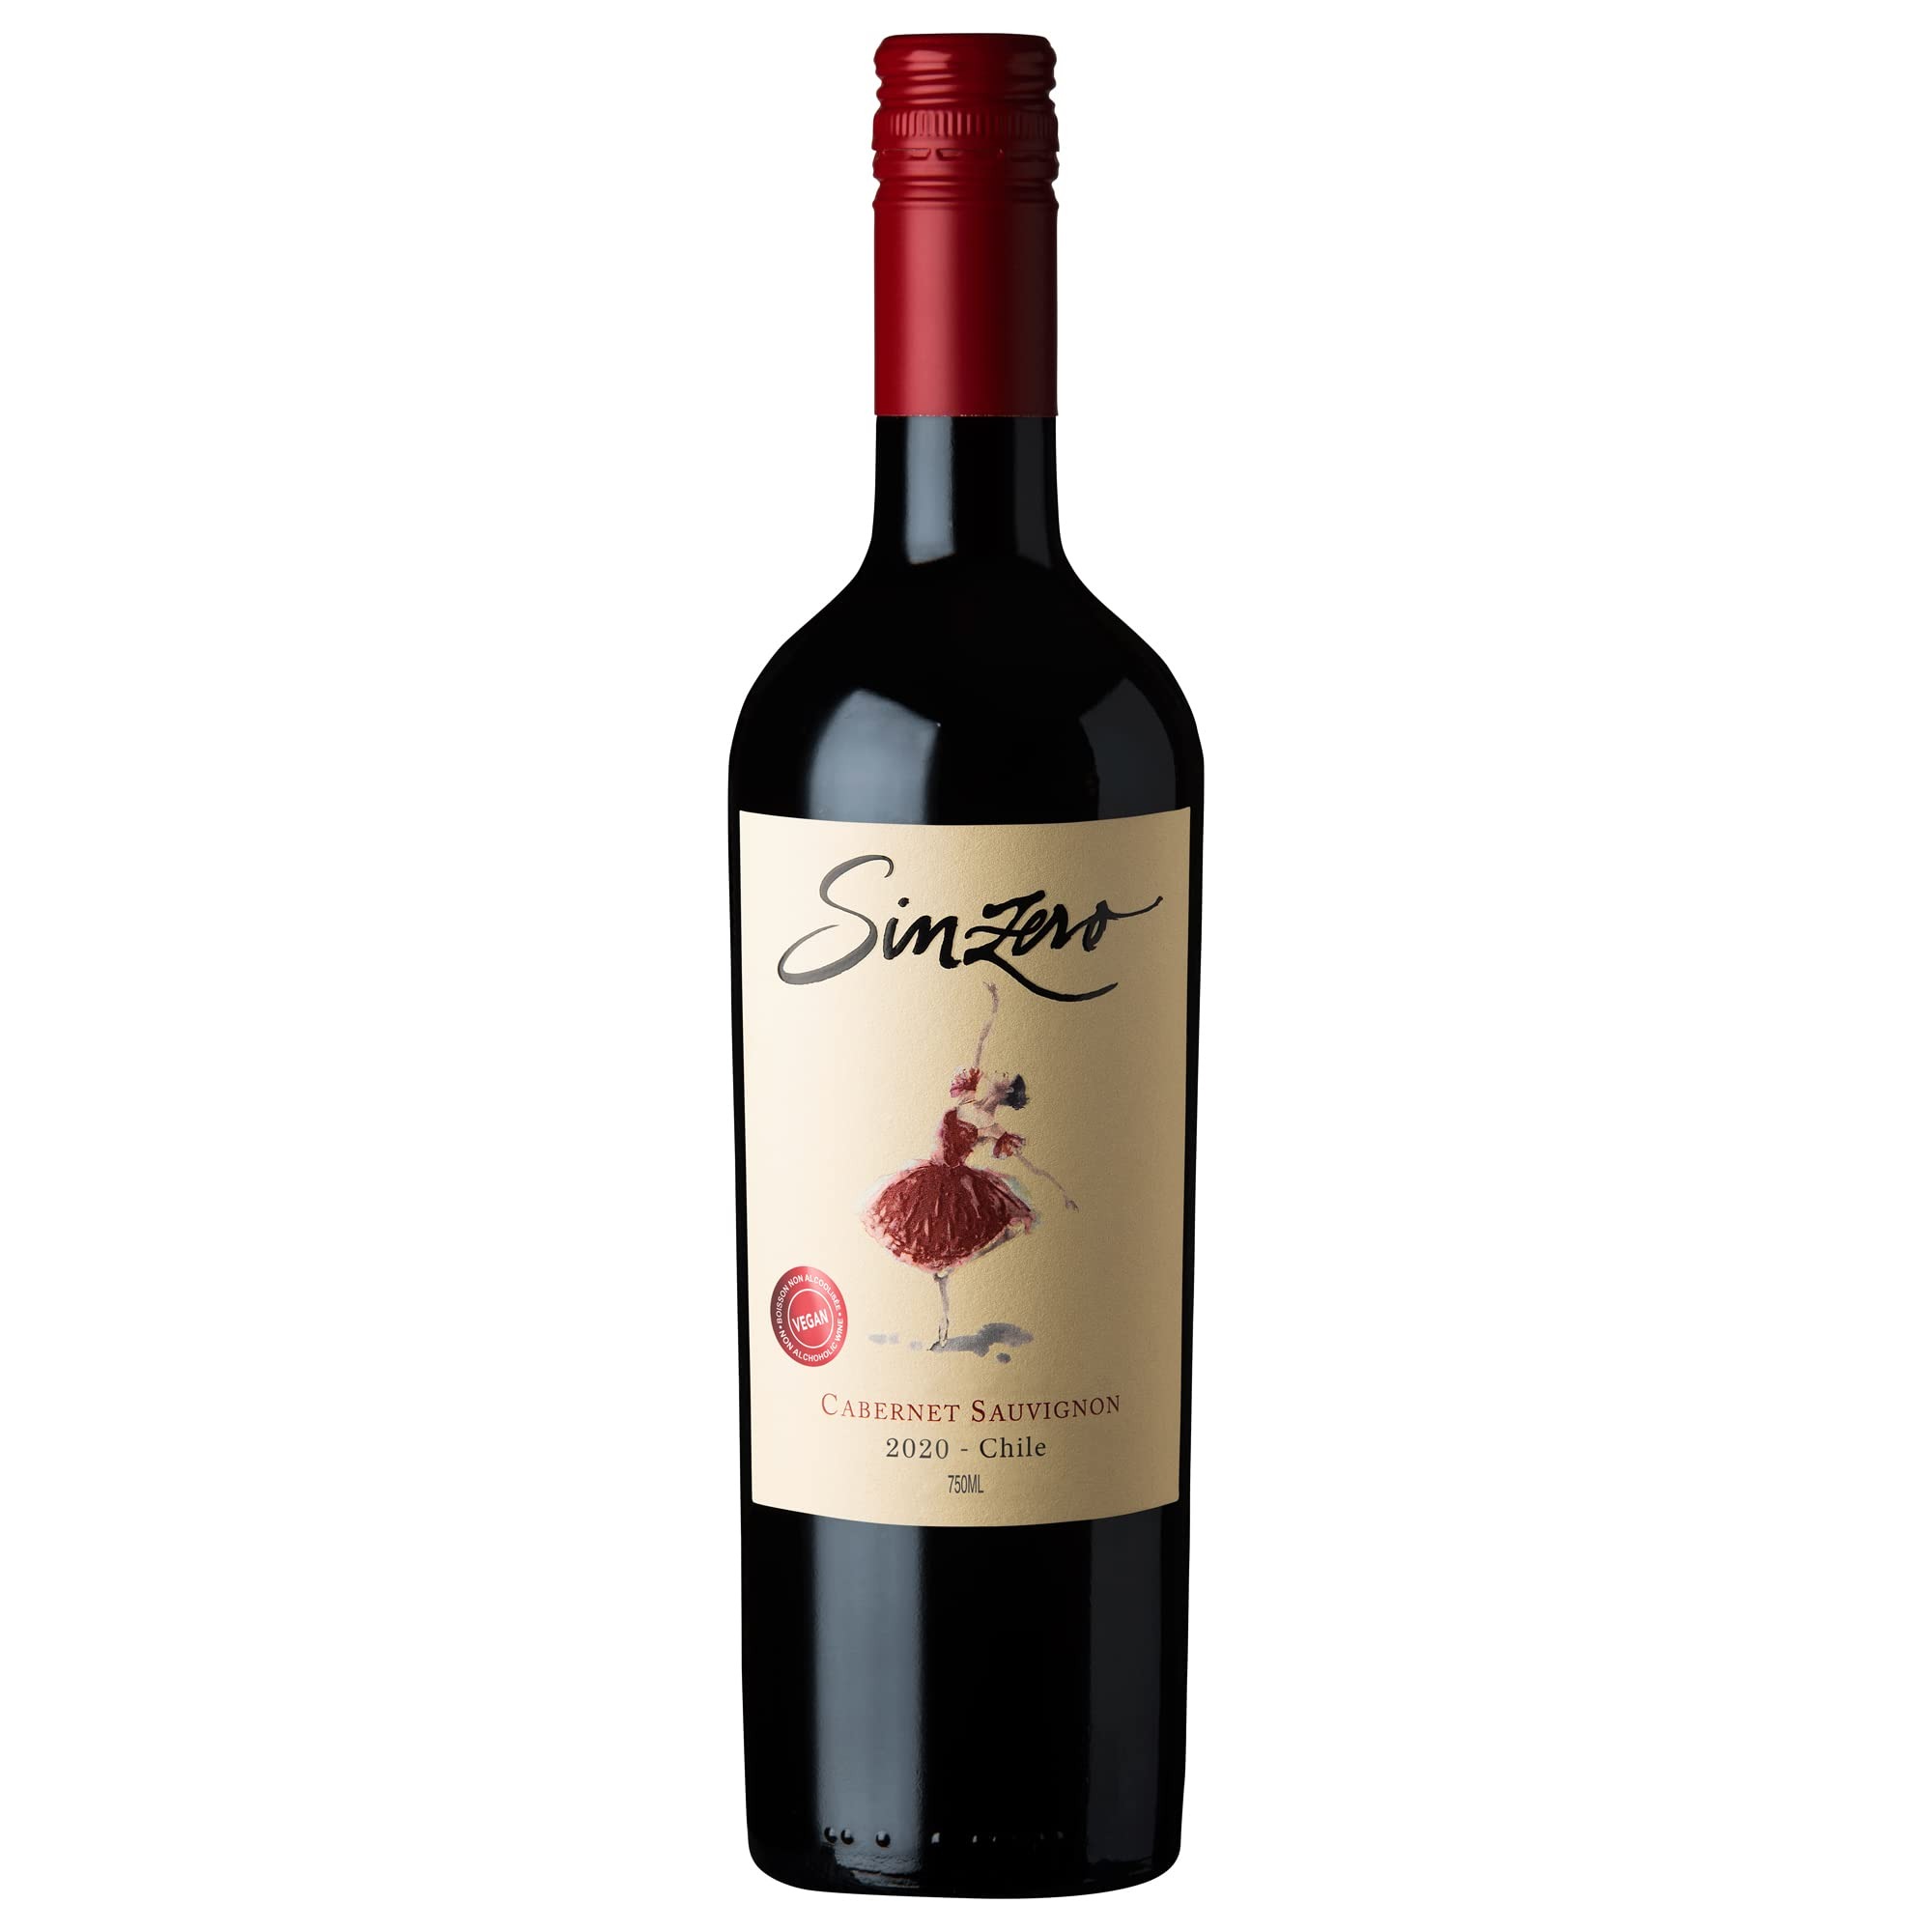
Item Name: SINZERO Cabernet Sauvignon – Premium Non-Alcoholic Red Wine – Dealcoholized Cabernet Sauvignon – Aged in French Oak for a Smooth, Rich Flavor – Low Calories, Vegan Friendly – 750ml (25.4 Fl Oz) – Made in Chile
Bullet Point 1: What you need: The premium red wine Cabernet Sauvignon is a must-have drink for all hosts that love to be prepared. Perfect for drivers or pregnant women, this cabernet sauvignon is a great solution to make your invitees happy.
Bullet Point 2: Non - alcoholic: Our non-alcoholic wine has less than 0.5% alcohol. Matured four months in French oak barrels, the sweet wine has a ruby red color with a blackberry aroma and vanilla touch.
Bullet Point 3: How to serve: These cabernet sauvignon wine is super easy to serve and pair. The non alcoholic wine is perfect to combine with risotto, turkey, pasta, pizza, soft fish, white cheese, and stews.
Bullet Point 4: Low calories: To make things better and more practical, our wine cabernet sauvignon bottle is suitable for vegans and low in calories. With just 40 cal/ 100 ml, the red wine cabernet sauvignon can be drunk fresh at 140°C for a fruity and soft taste.
Bullet Point 5: Made in Chile: SINZERO is the first brand from Chile that specialized in the production of de-alcoholized wines & sparkling wines. Produced in Maipo Valley, the sweet taste of the Chilean grapes are brought directly to your table.Awarded with 96 points and Gold medal in the IWSC, 2022.
Value: 25.36
Unit: Fl Oz

Price: 24.99